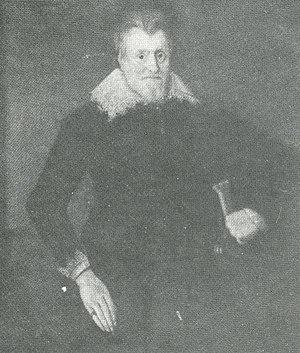
Bramall Hall est un château anglais Tudor situé à Bramhall dans le district métropolitain de Stockport dans le Grand Manchester.